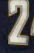
Number: 2